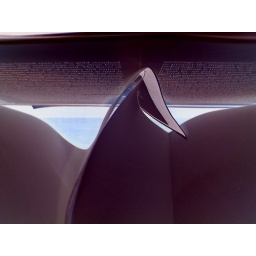
great bird under an electric sky